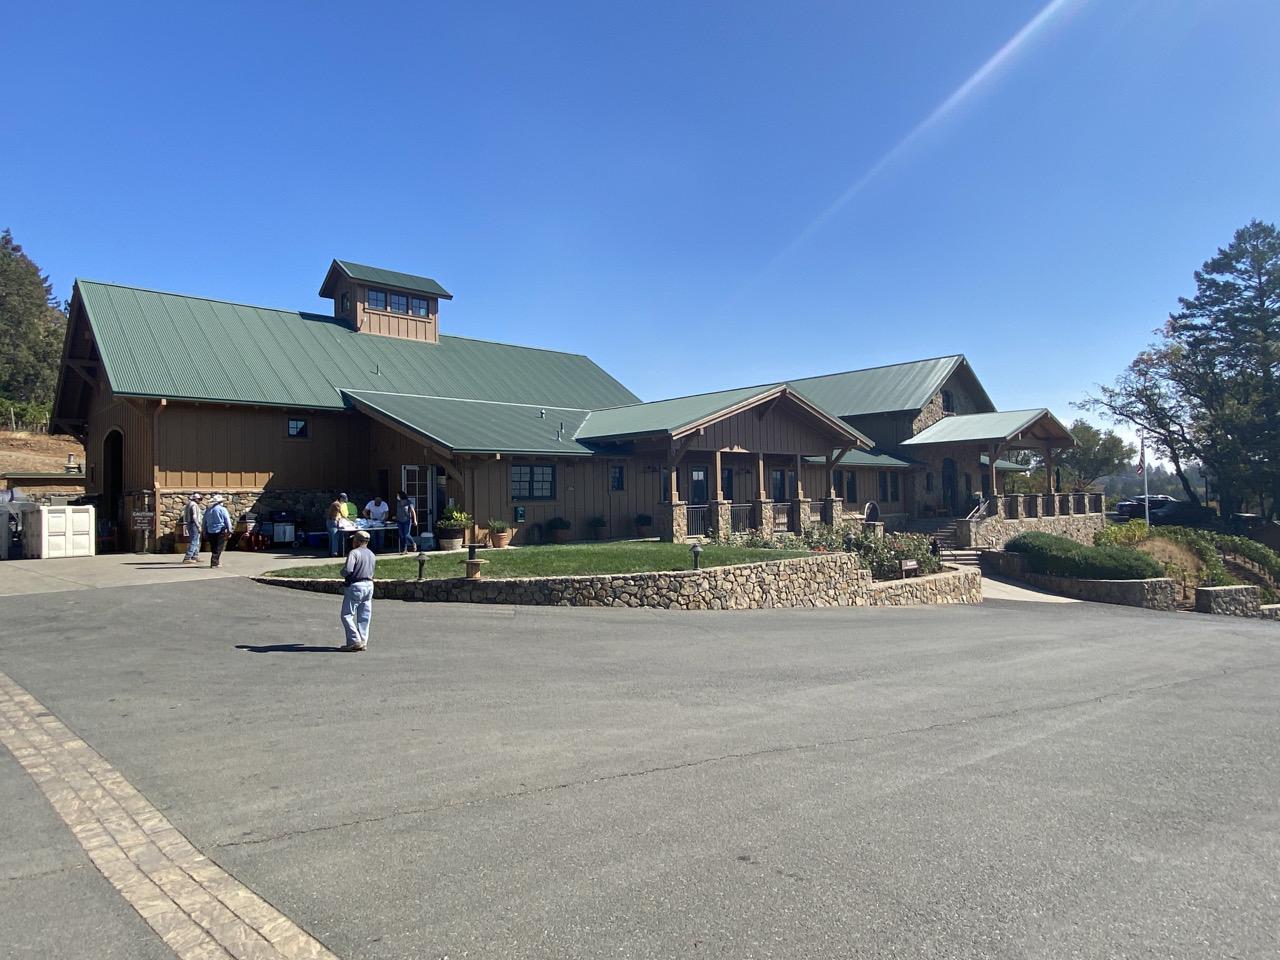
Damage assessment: no_damage